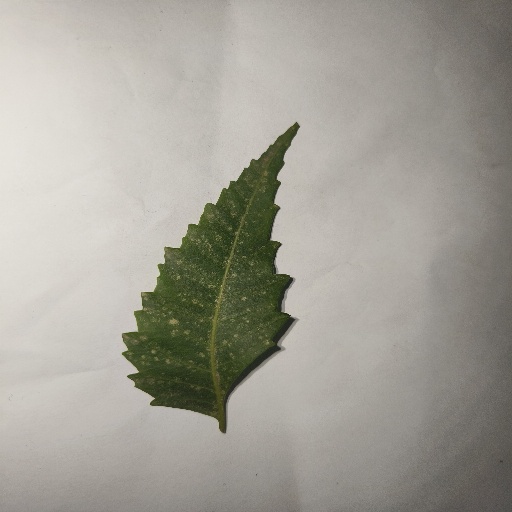
Species: Neem
Leaf condition: Powdery Mildew